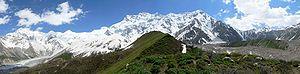
Le Nanga Parbat est le neuvième plus haut sommet du monde, dans la chaîne de l'Himalaya. Plus haute montagne entièrement au Pakistan, il est le huit mille le plus occidental. Nanga Parbat signifie « montagne nue ». Il est aussi appelé Diamir.